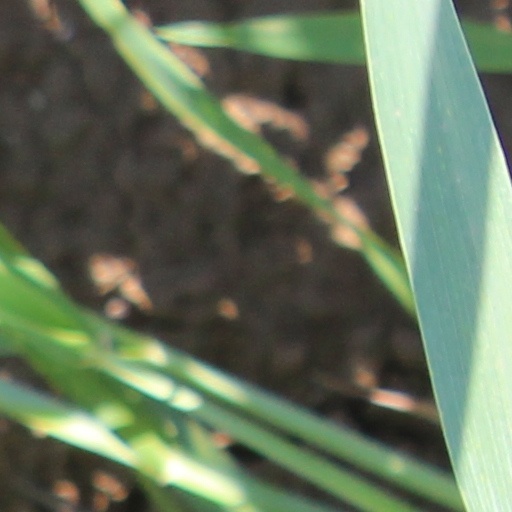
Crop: wheat